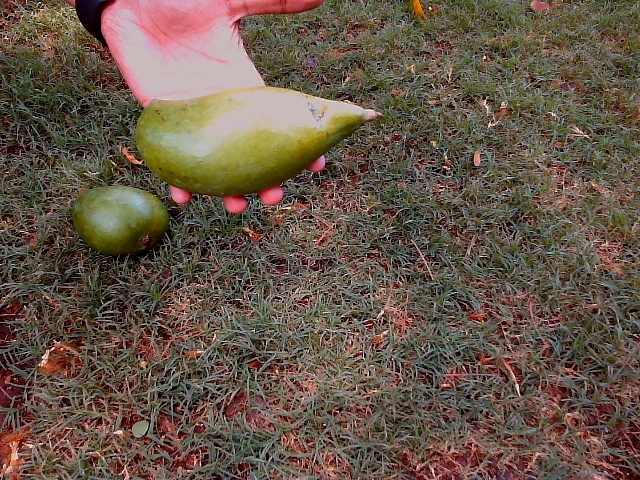
Label: Raw_Mango